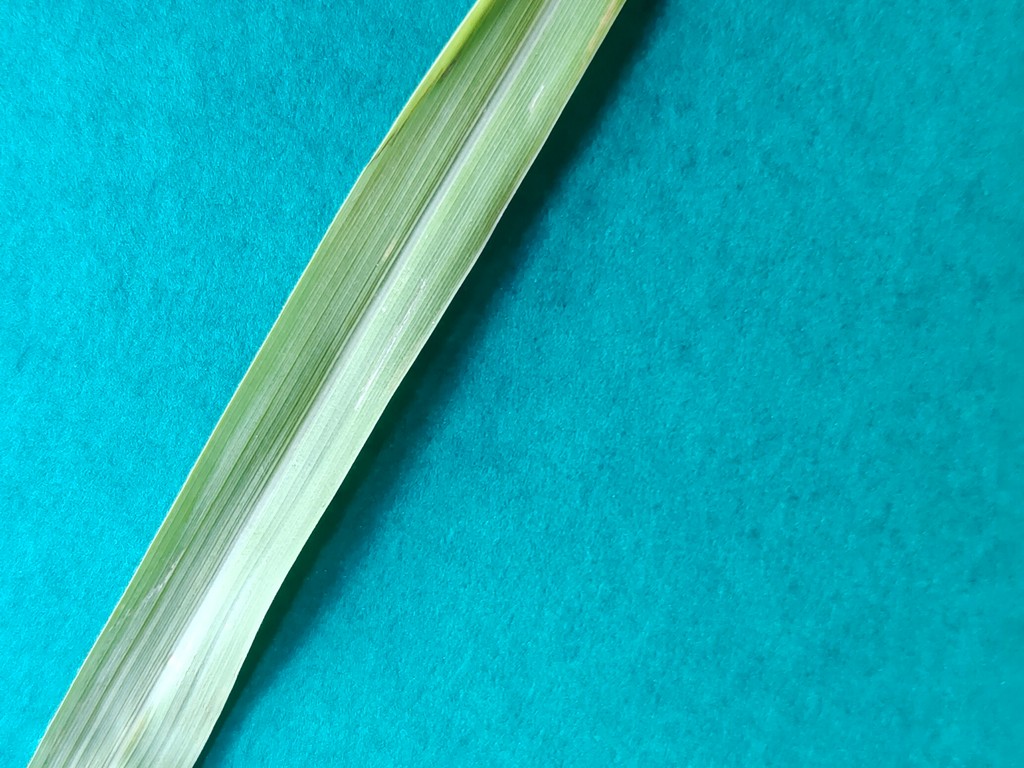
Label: Healthy